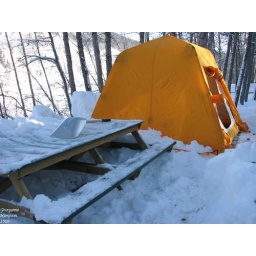
The arctic oven (special tent with wood stove in it) was very warm.